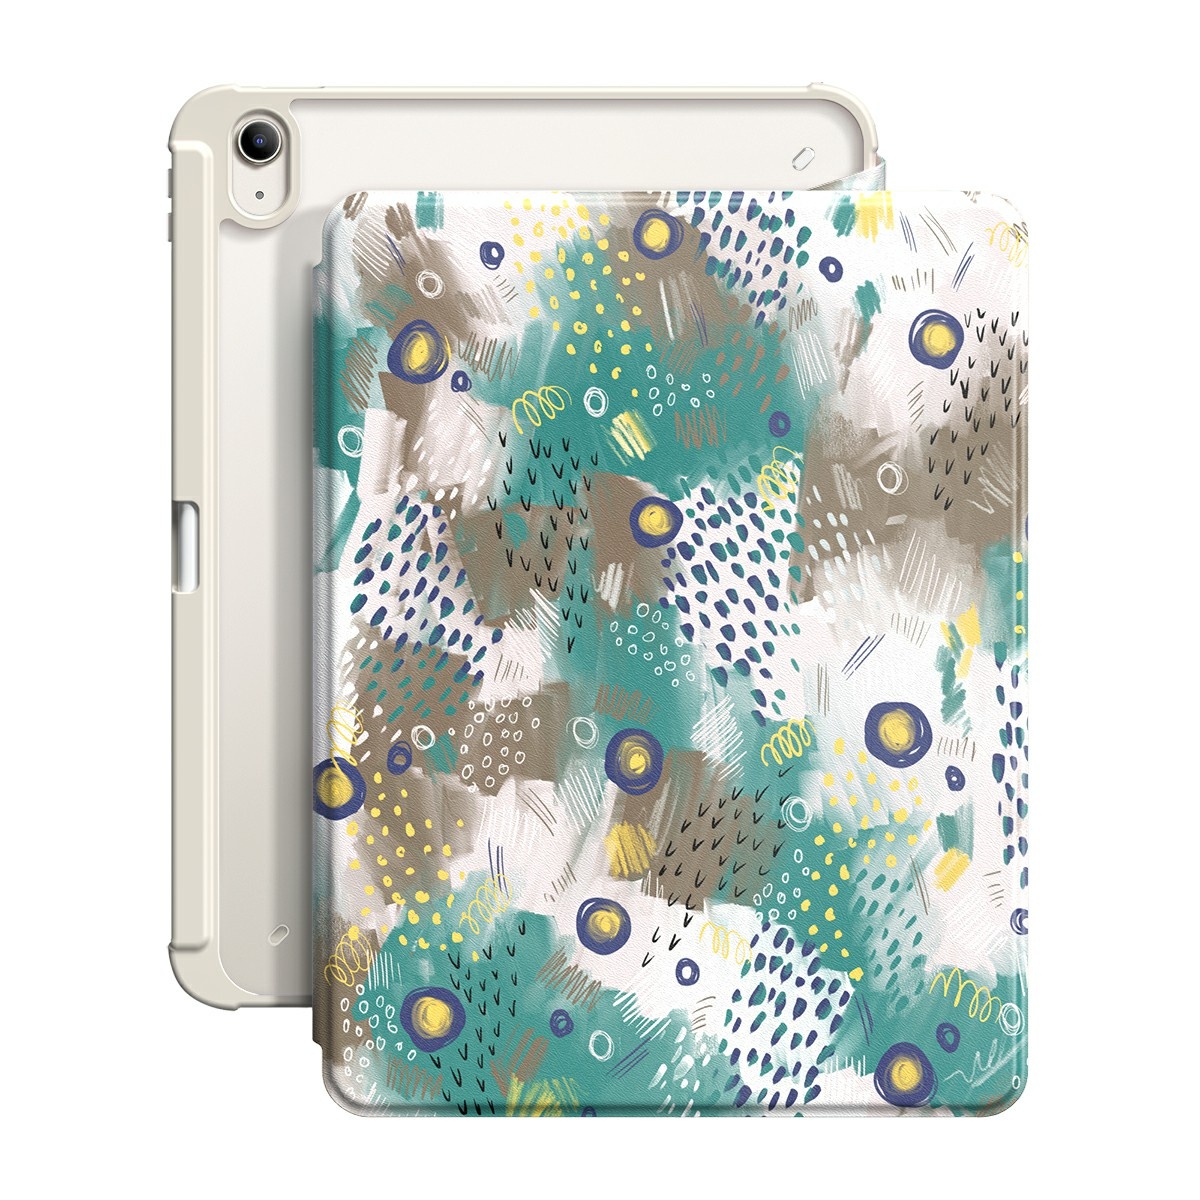
Dancing Peacock | iPad Series Snap 360° Stand Impact Resistant Case
Brand: Vitality Series
Category: Electronics > Electronics Accessories > Computer Accessories > Handheld Device Accessories > PDA Accessories > PDA Cases